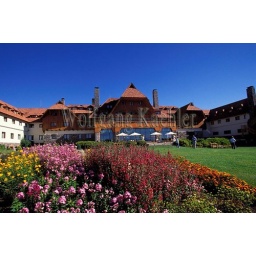
Argentina, near bariloche, lake nahuel huapi, lake district, llao-llao resort, flowers